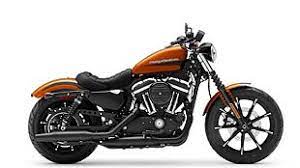
Vehicle type: Motorcycles